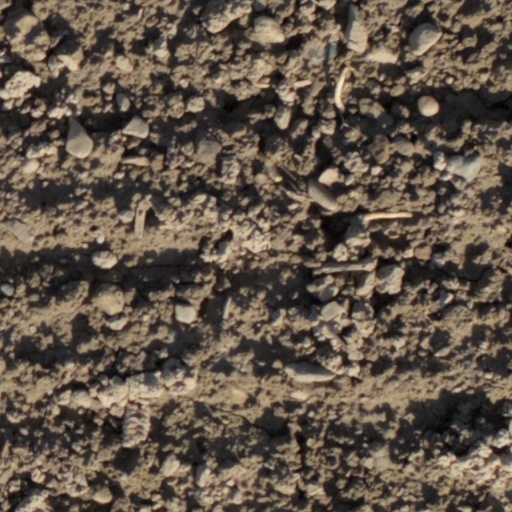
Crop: wheat